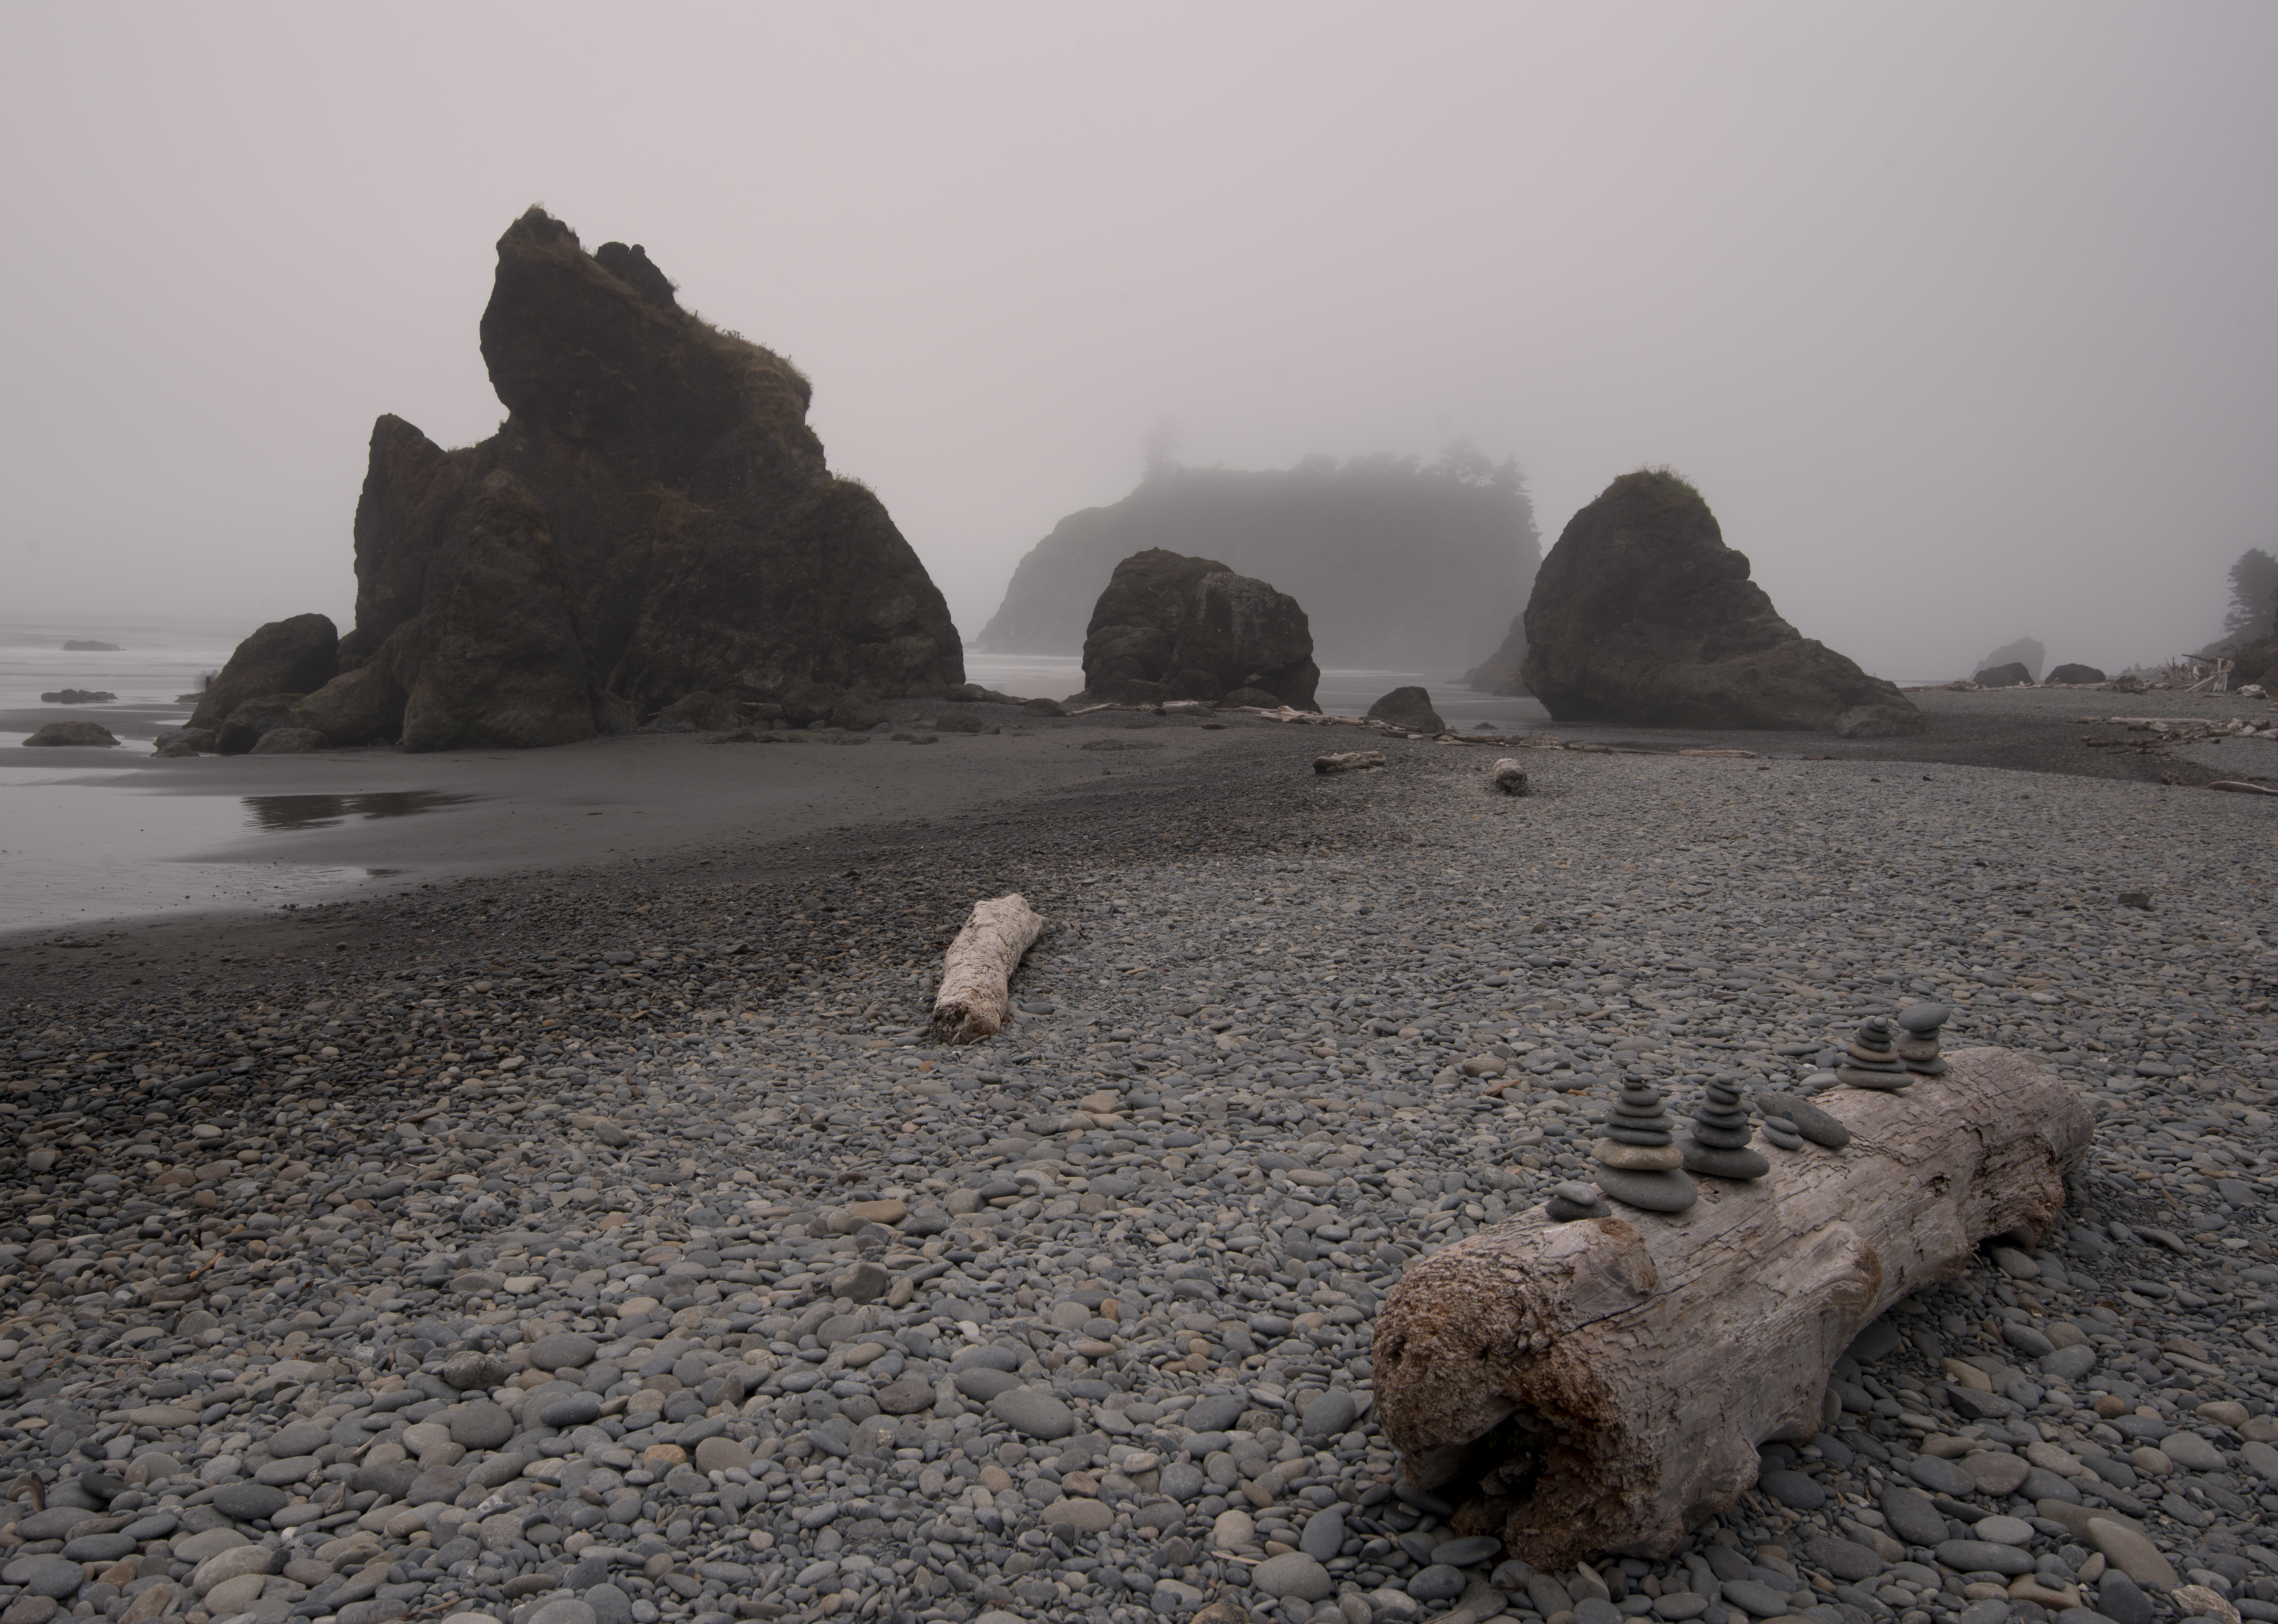
beach, sea, coast, sand, rock, ocean, shore, wave, formation, cliff, bay, terrain, material, body of water, geology, cape, seastacks, rubybeach, olympicnationalpark, beachfog, natural environment